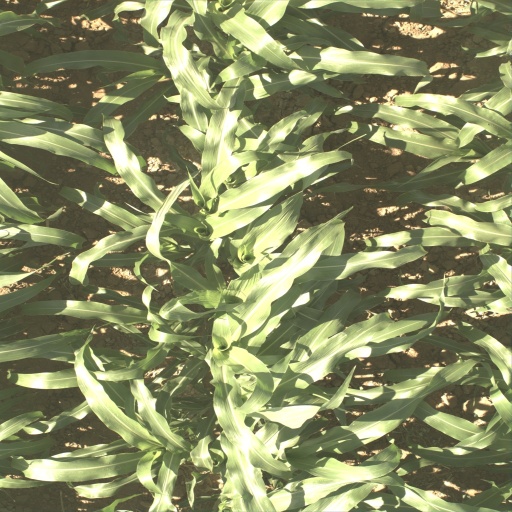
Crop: sorghum